Never Let Me Down

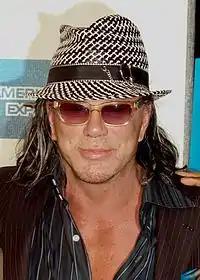
Actor Mickey Rourke "(pictured in 2009)" performed the mid-song rap on "Shining Star (Makin' My Love)".

Bowie described "Shining Star (Makin' My Love)" as one that "reflects back-to-street situations, and how people are trying to get together in the face of so many disasters and catastrophes, socially around them, never knowing if they're going to survive it themselves. The one thing they have got to cling on to is each other; although it might resolve into something terrible, it's the only thing that they've got. It's just a little love song coming out of that environment." He rejected the notion that his "high, little" voice (which he attributed to Smokey Robinson) in the song was a new character, instead saying it was just what the song needed, as he had tried the song in his regular voice and did not like the outcome: "That never bothered me, changing voices to suit a song. You can fool about with it." "New York's in Love" is a dance track that Bowie described as a sarcastic song about the vanity of big cities. Pegg later called it "a strong contender for the... wooden spoon" of the album.